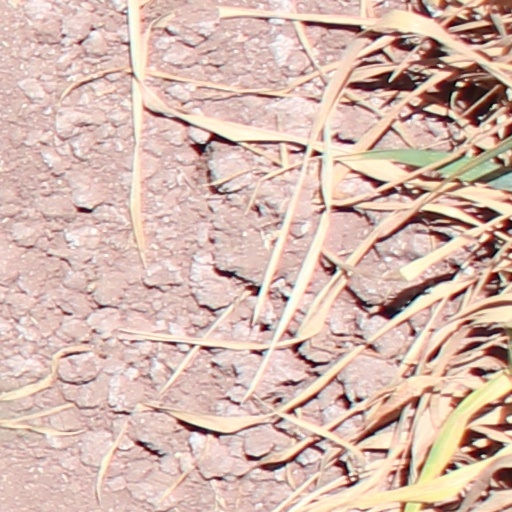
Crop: wheat